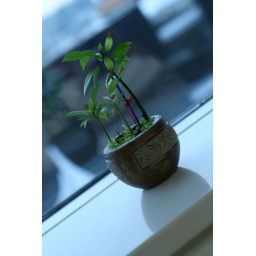
A pot of Flower near a window